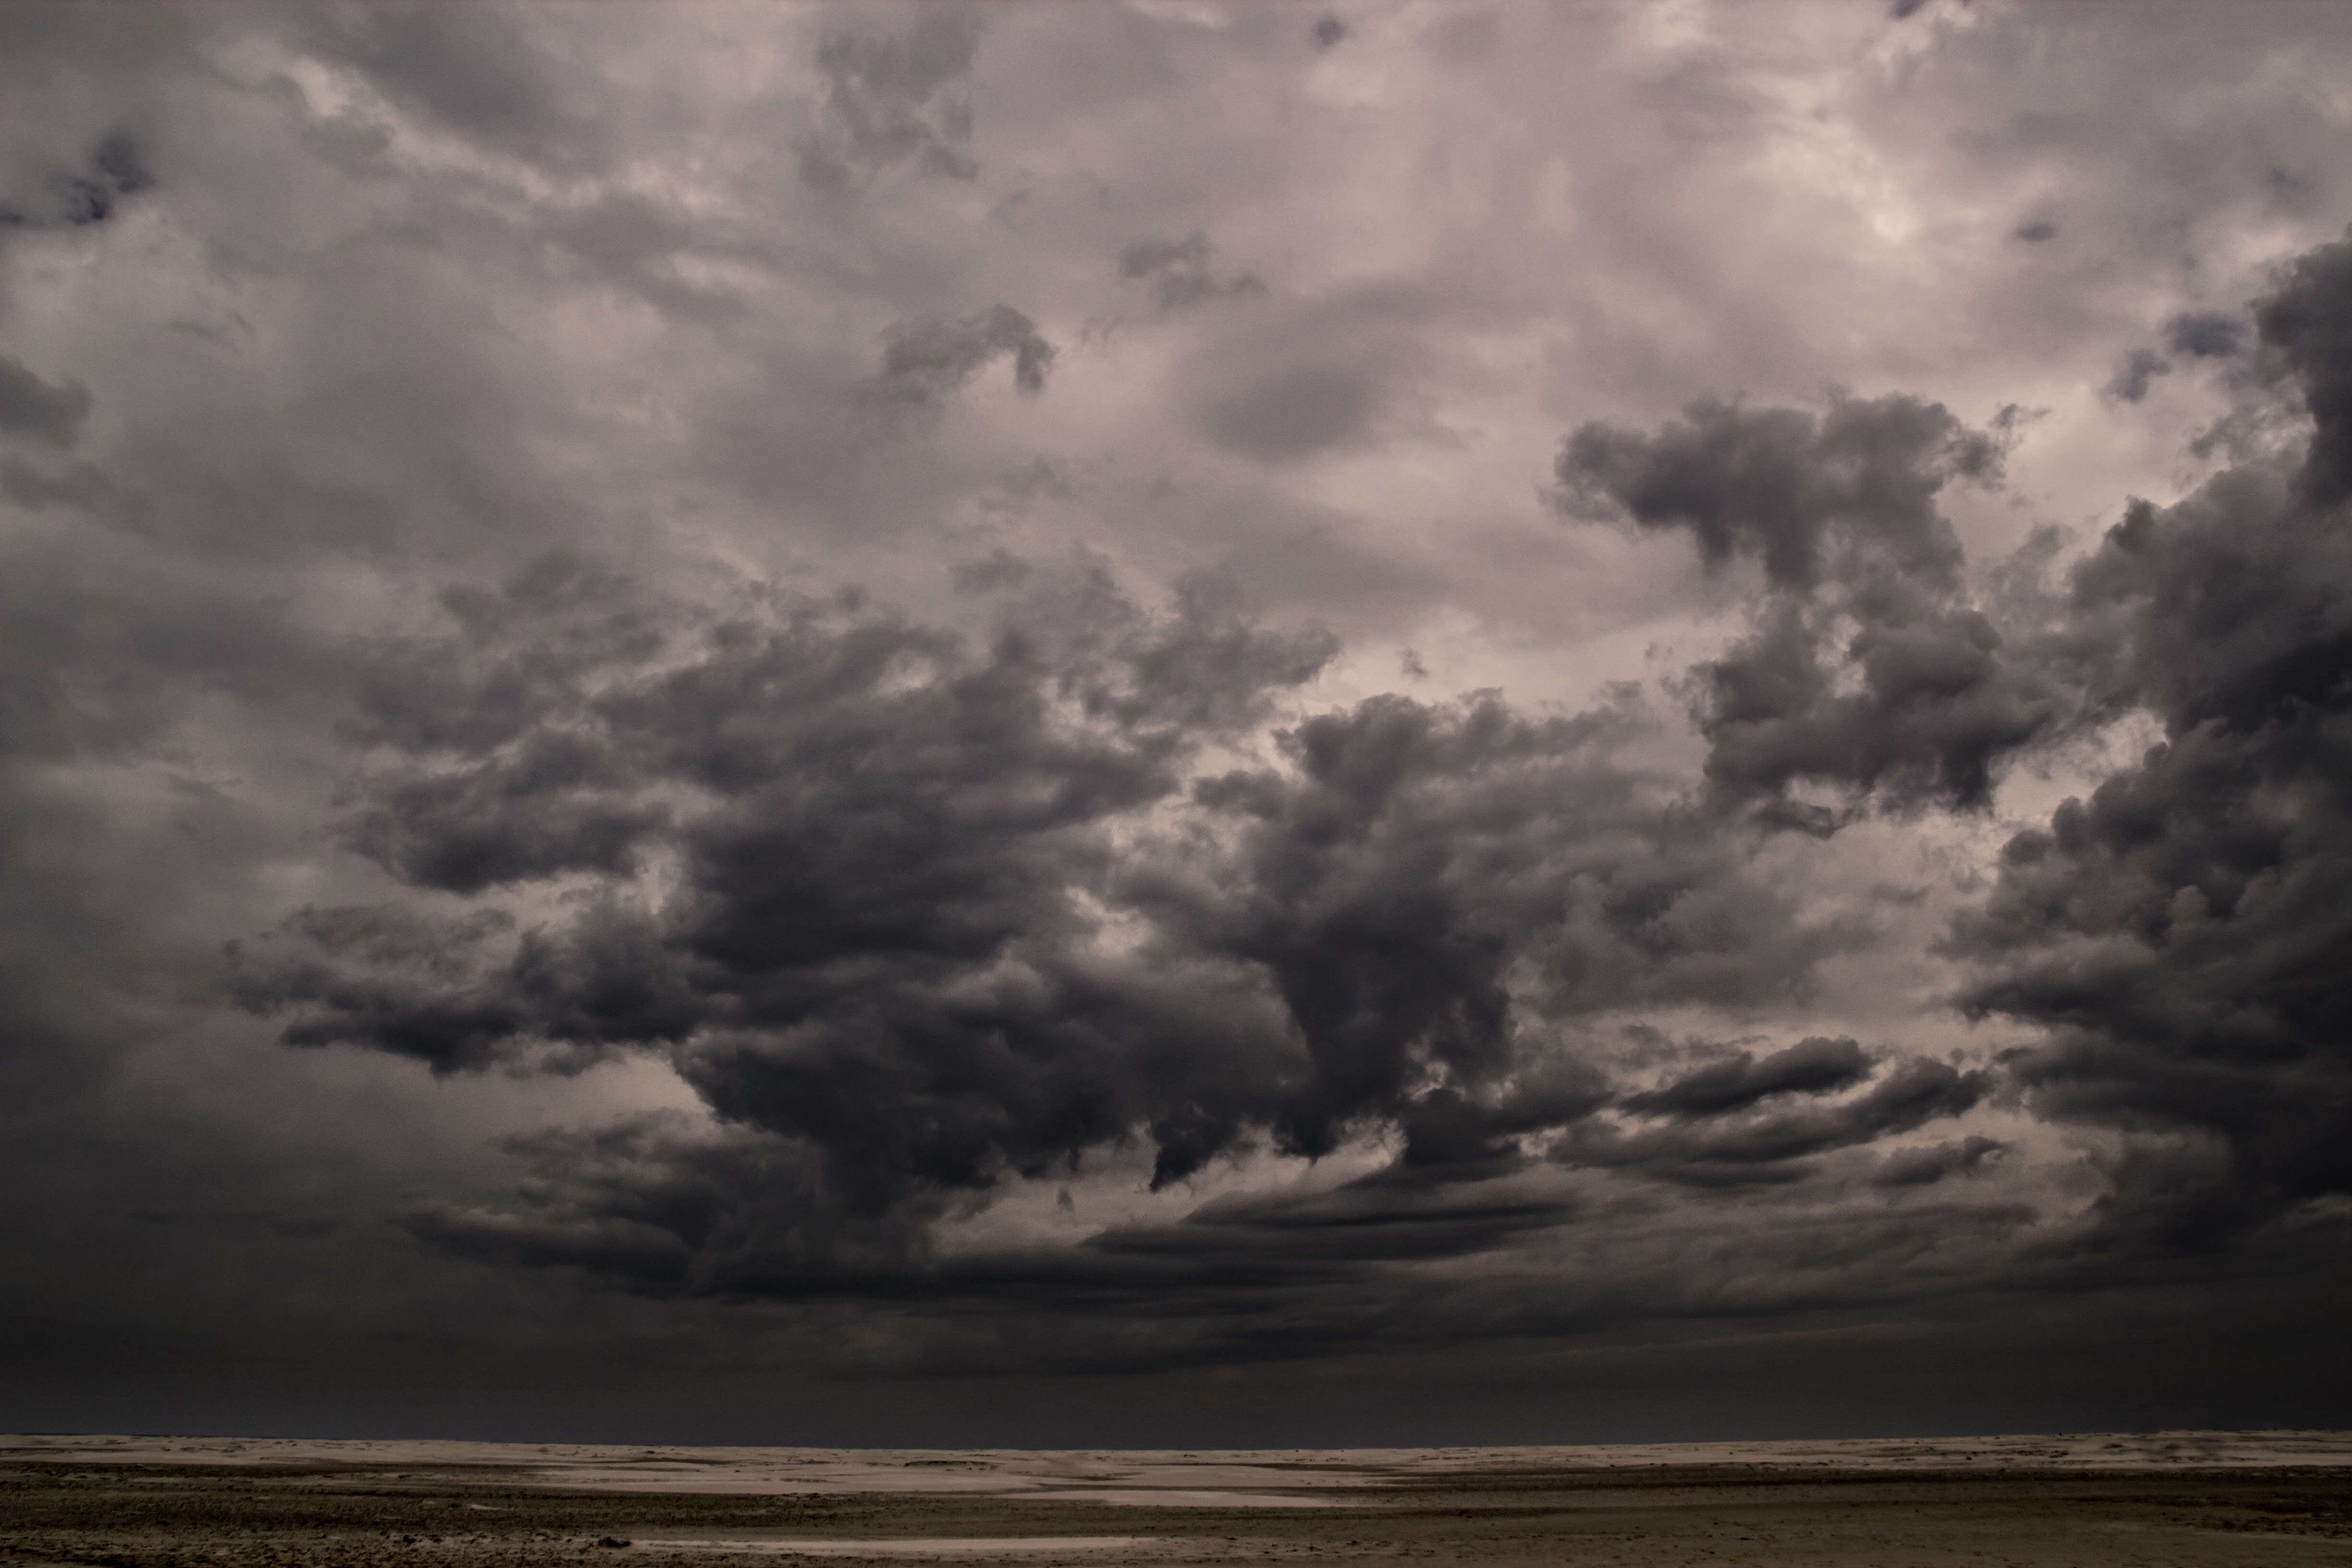
sea, coast, ocean, horizon, cloud, sky, sunset, wave, dawn, atmosphere, dusk, evening, weather, storm, cumulus, meteorological phenomenon, wind wave